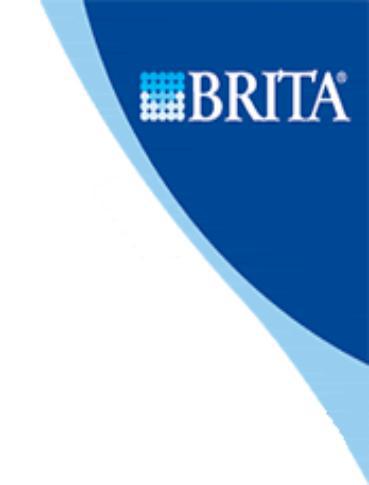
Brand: brita
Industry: Necessities